Veringenstadt

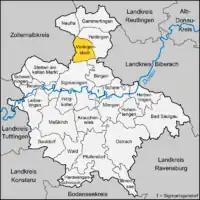
Map Sigmaringen district

Veringenstadt is situated in the valley of the Lauchert, a tributary of the Danube, between Gammertingen and Sigmaringen. The municipality area is 3125 hectares.